Postal codes in Croatia

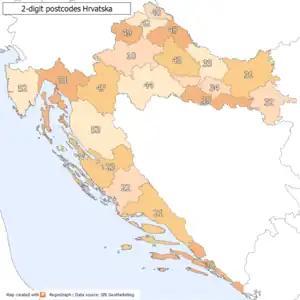
2-digit postcode areas Croatia (defined through the first two postcode digits)

Three cities have a postal code with 4 zeros: 10000 Zagreb, 20000 Dubrovnik, 40000 Čakovec.